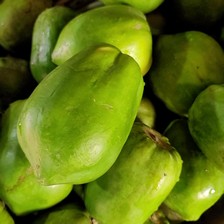
Label: others